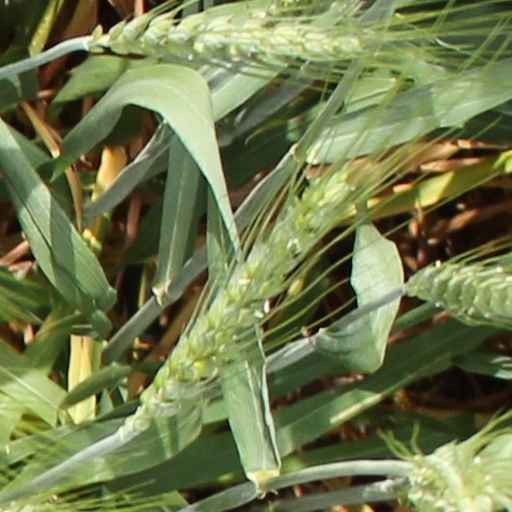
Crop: wheat